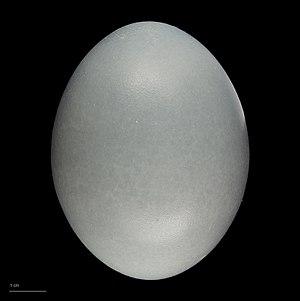
Le Tinamou solitaire est une espèce d'oiseau appartenant à la famille des Tinamidae.